The Last Temptation of Christ (film)

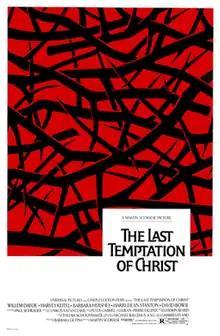
Theatrical release poster

The Last Temptation of Christ is a 1988 epic religious drama film directed by Martin Scorsese. Written by Paul Schrader, with uncredited rewrites from Scorsese and Jay Cocks, it is an adaptation of Nikos Kazantzakis' controversial 1955 novel of the same name. The film, starring Willem Dafoe, Harvey Keitel, Barbara Hershey, Andre Gregory, Harry Dean Stanton and David Bowie, was shot entirely in Morocco.